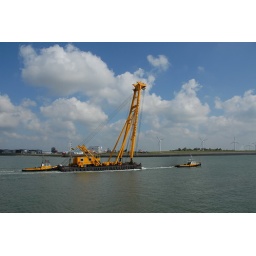
Werkschip op Westerschelde bij Vlissingen. Work ship at the Westerschelde river near Vlissingen.